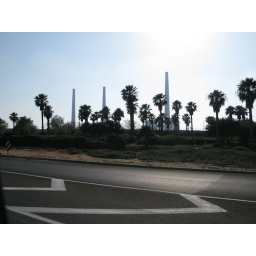
a palm tree grove beside a coal fired power plant